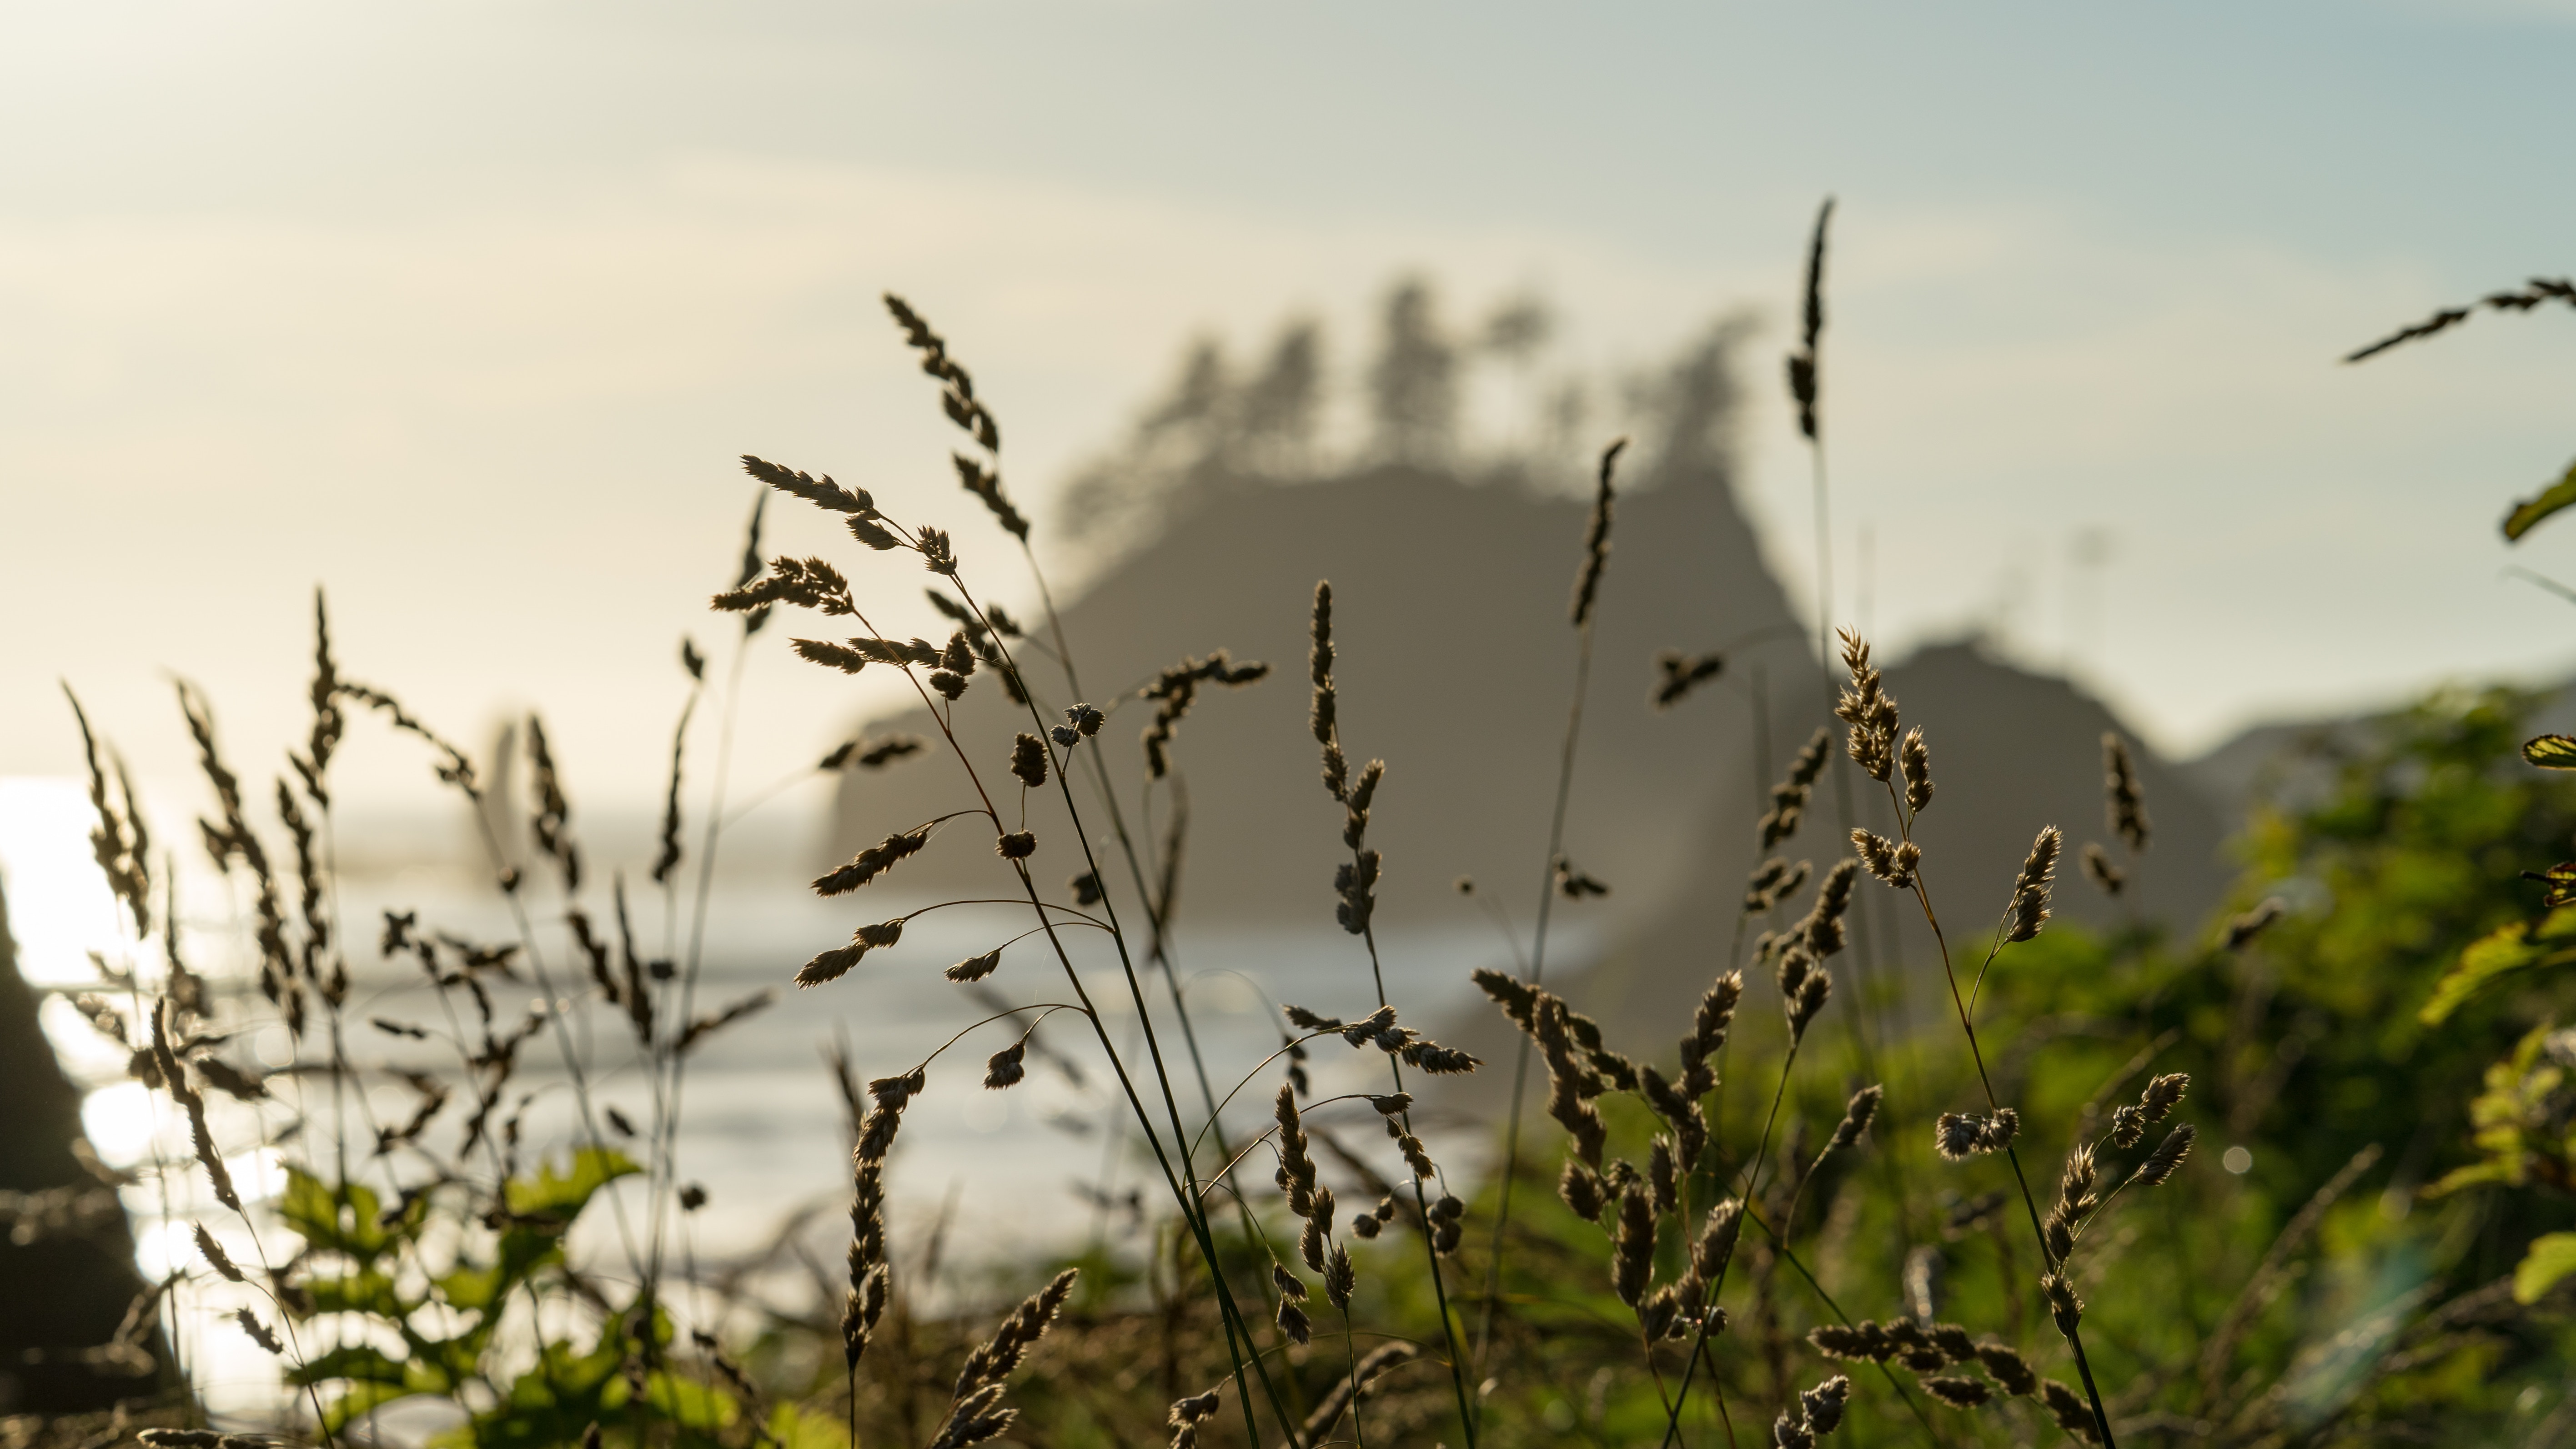
nature, sky, vegetation, natural landscape, atmospheric phenomenon, grass, morning, grass family, plant, branch, twig, tree, plant stem, photography, flower, sunlight, meadow, wildflower, cloud, landscape, prairie, evening, herbaceous plant, crop, phragmites, grassland